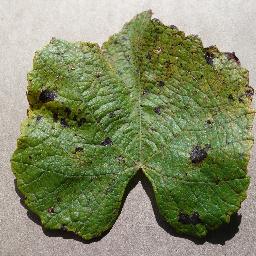
Label: Grape___Leaf_blight_(Isariopsis_Leaf_Spot)